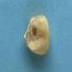
Maize quality: Bad